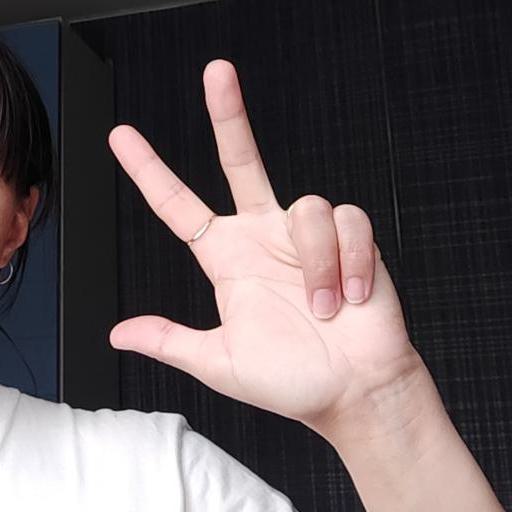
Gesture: three2